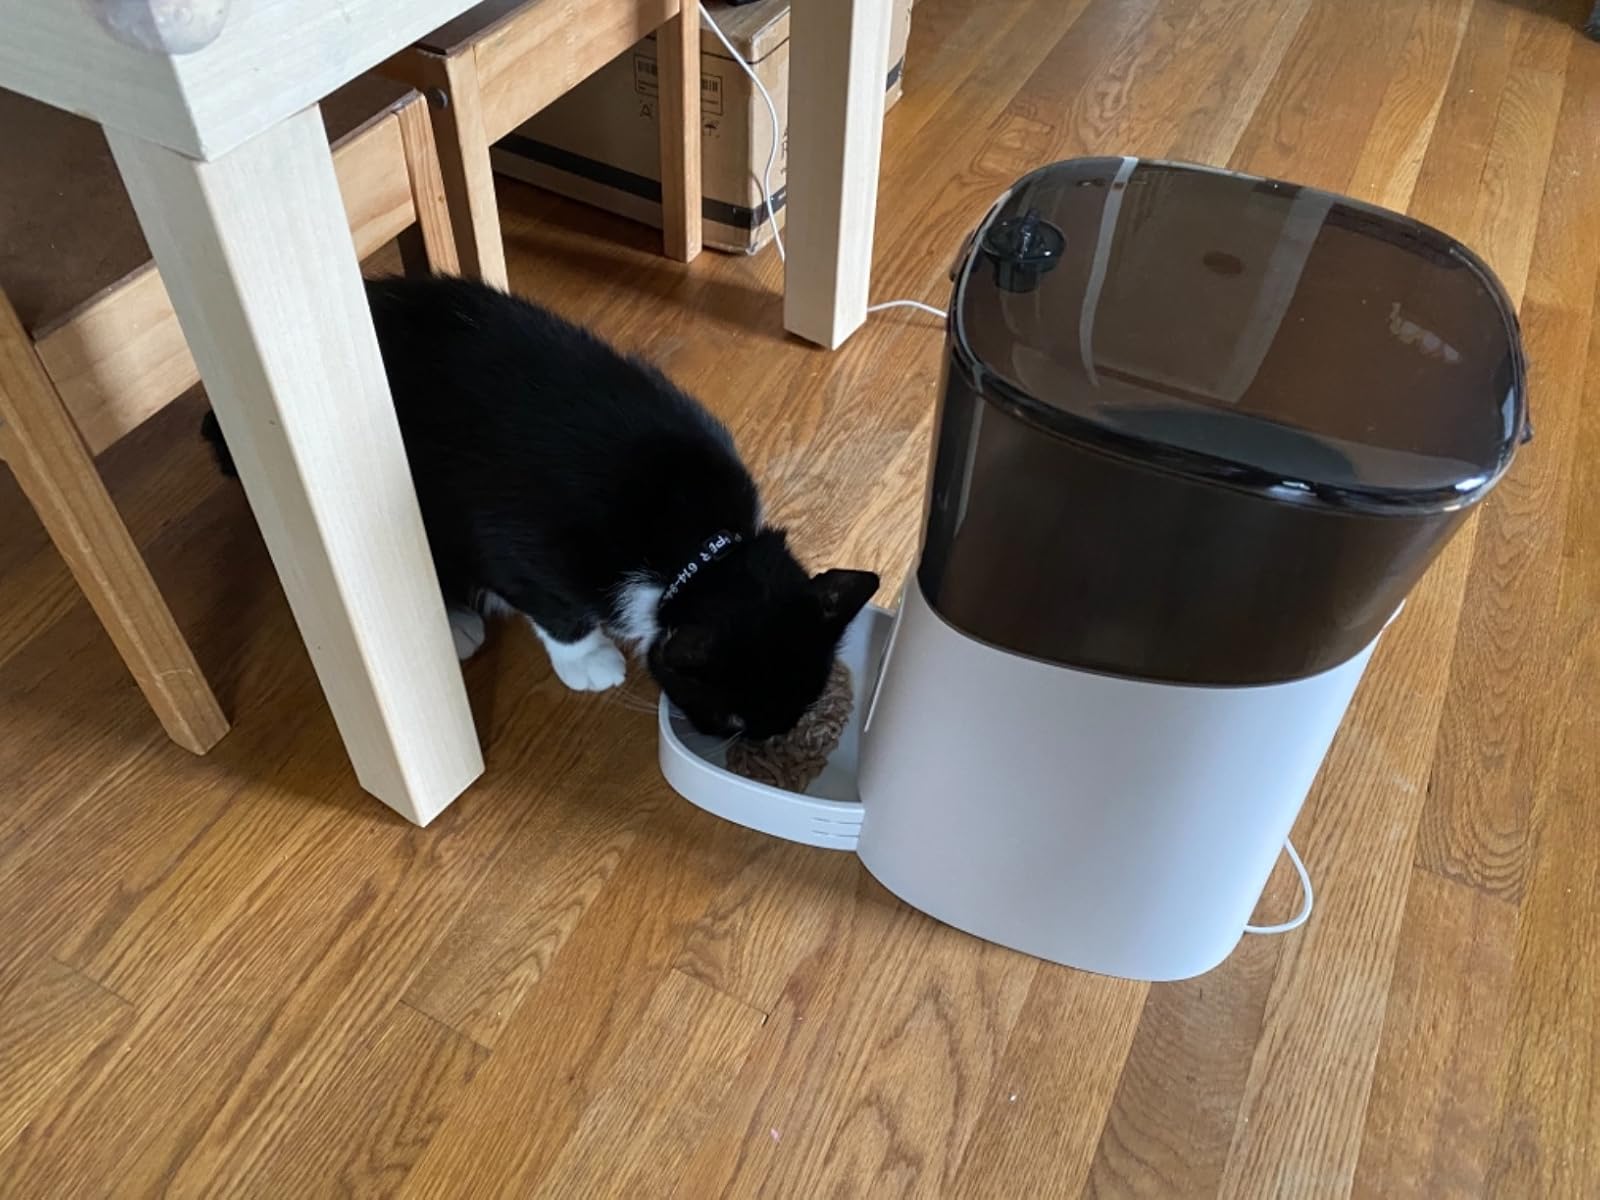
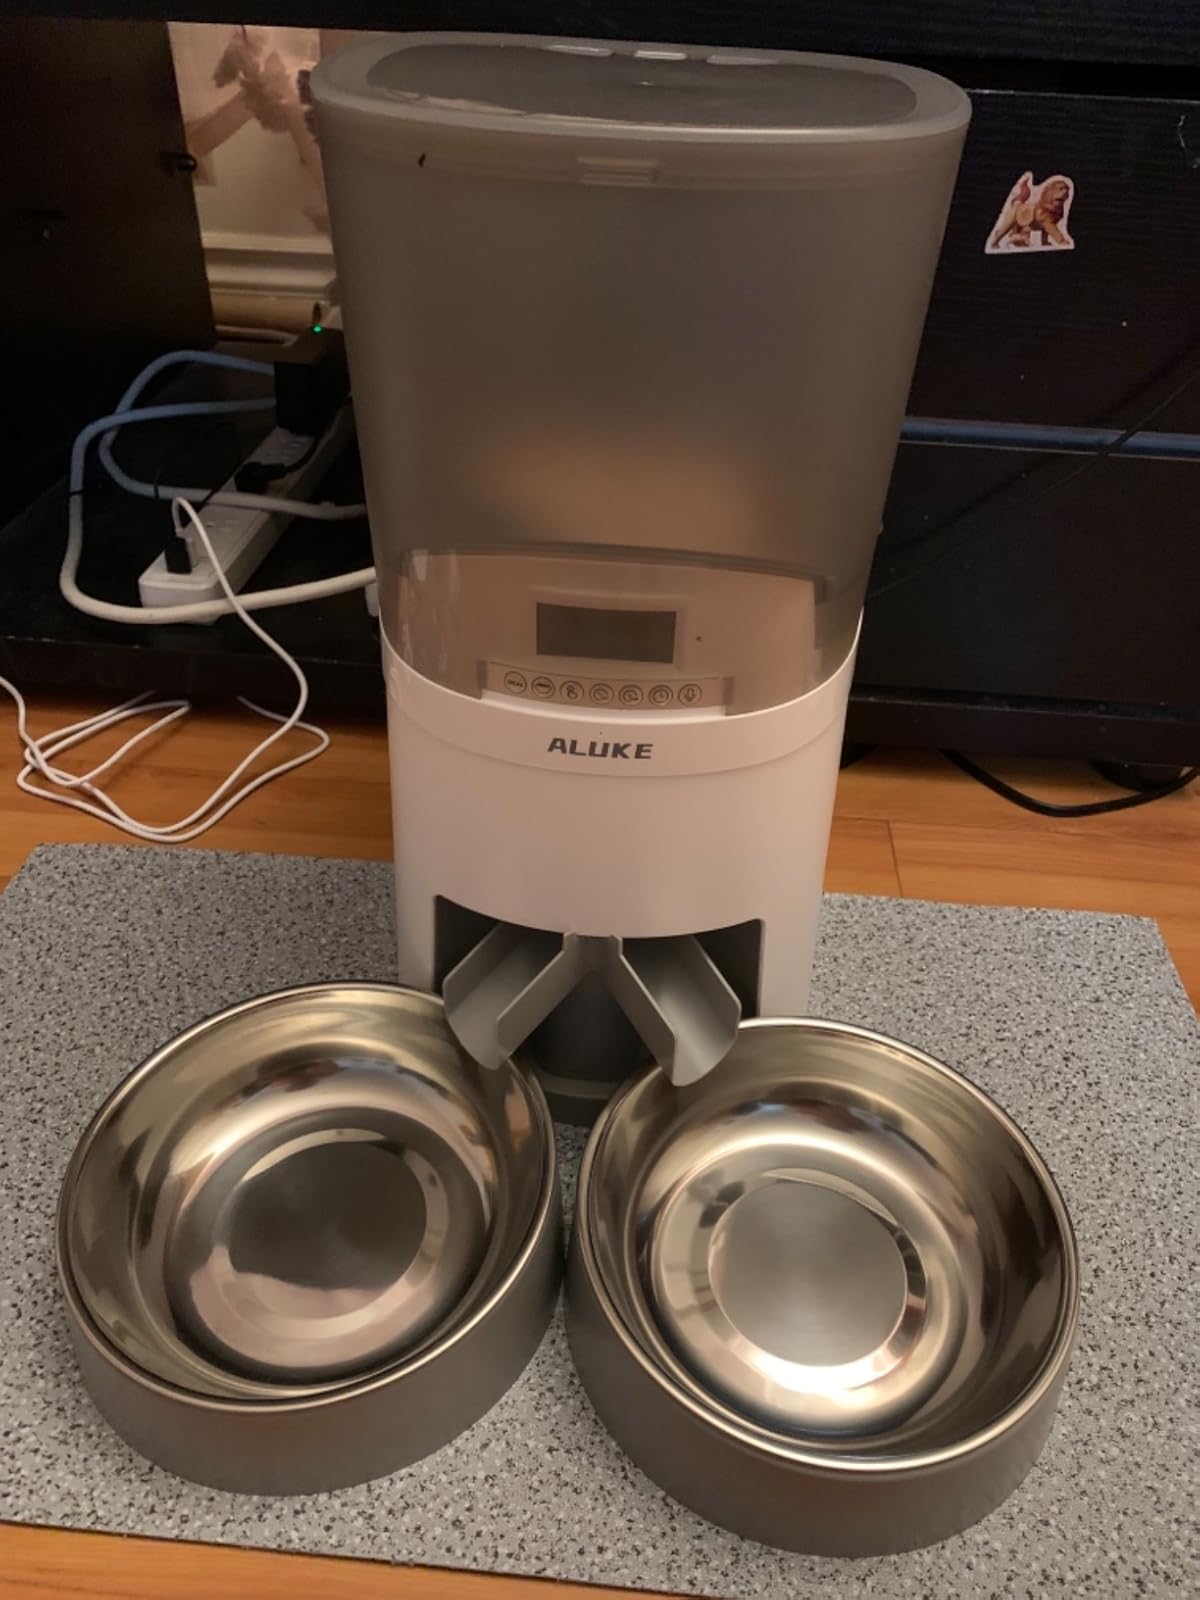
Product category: items_feeder
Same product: no